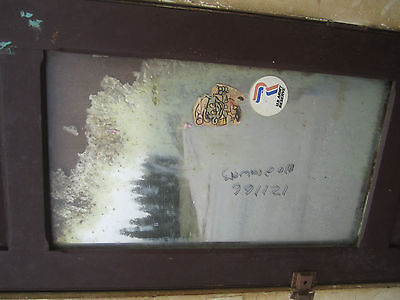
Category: cabinet